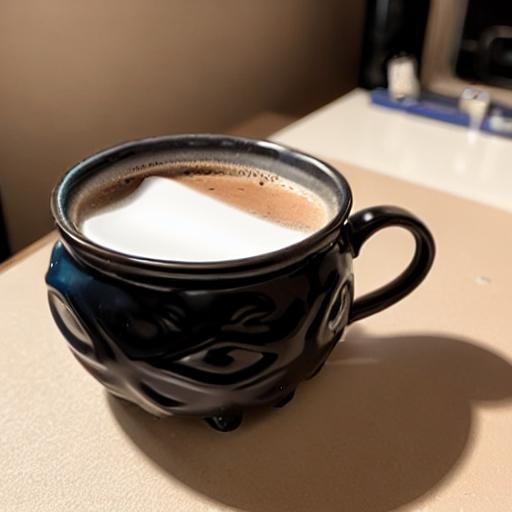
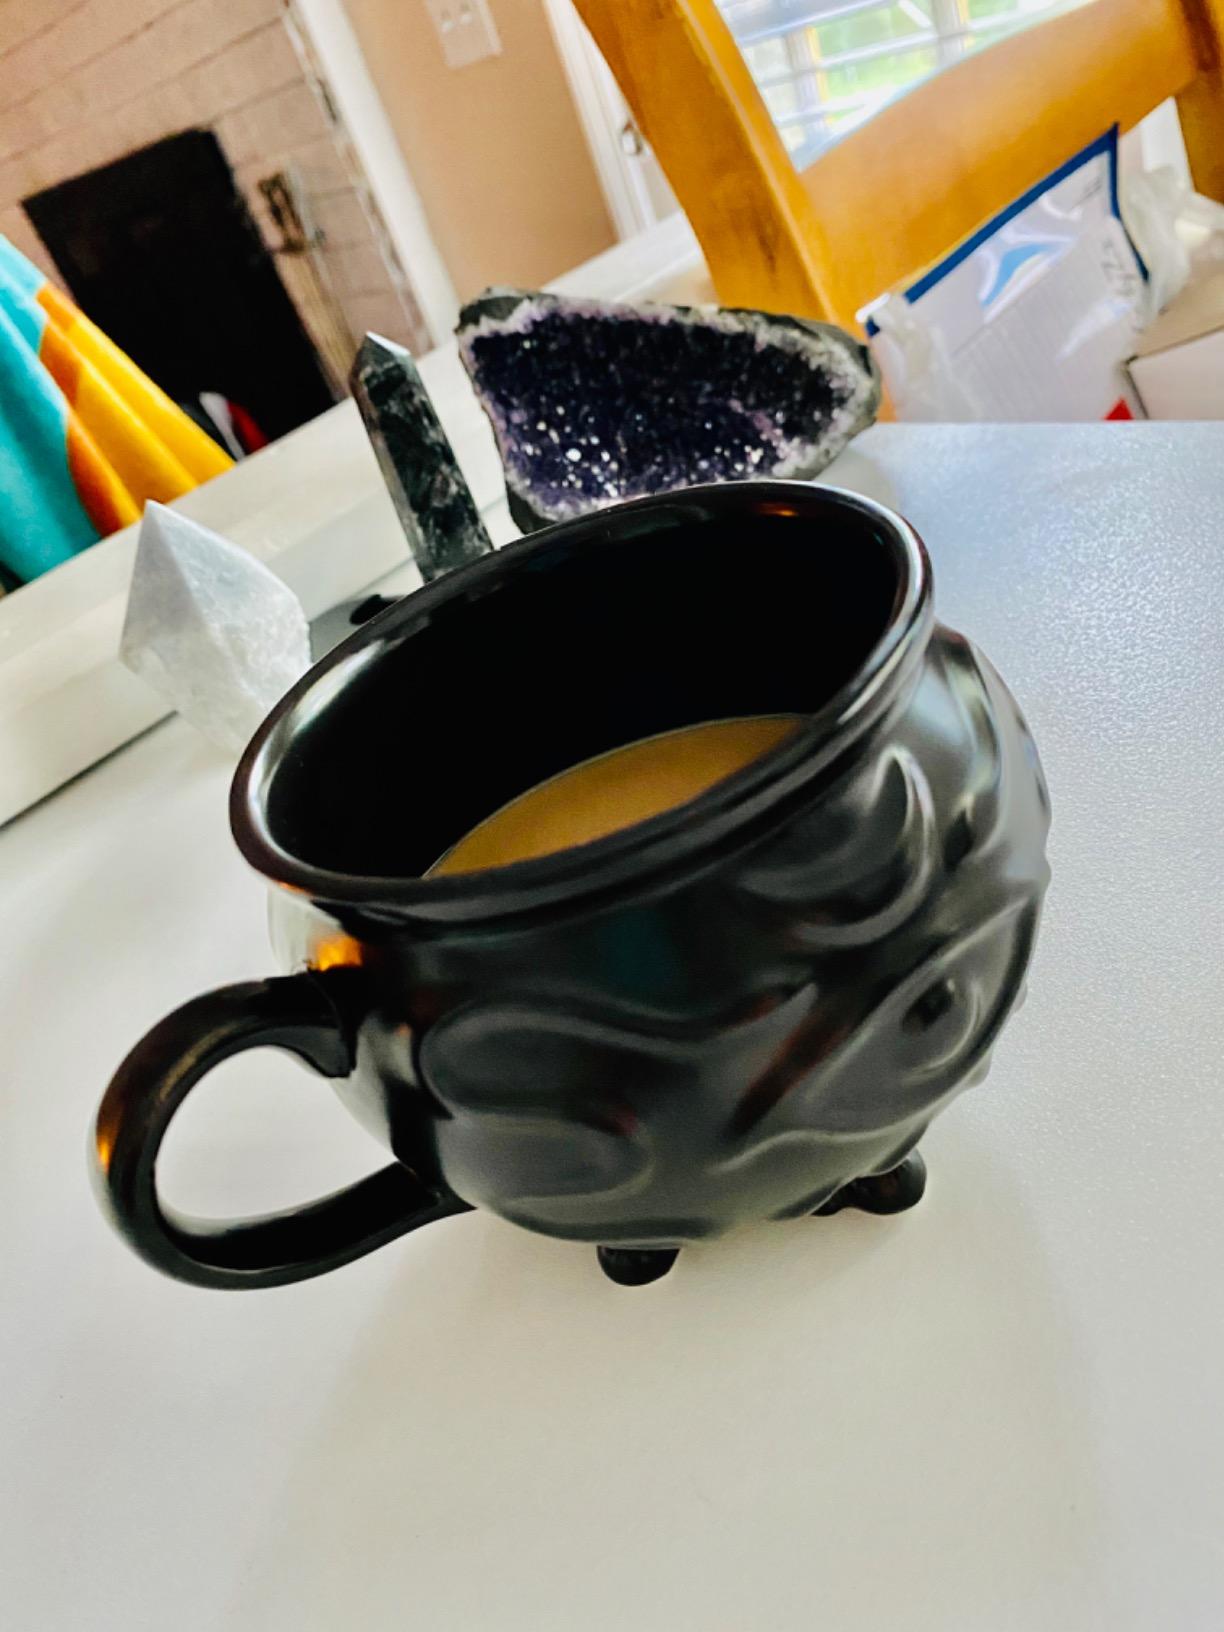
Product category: items_mug
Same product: no